Thomas Wyatt the Younger

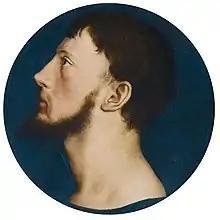
Portrait of Thomas Wyatt the Younger circa 1540–42

Sir Thomas Wyatt the Younger (152111 April 1554) was an English politician and rebel leader during the reign of Queen Mary I; his rising is traditionally called "Wyatt's rebellion". He was the son of the English poet and ambassador Sir Thomas Wyatt.